Ludwig Marxer

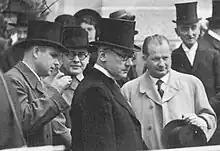
Marxer (right) with Alois Vogt, Otto Schaedler and Josef Hoop, around 1938.

Marxer entered politics as a member of the Progressive Citizens' Party and was briefly the president of the party. Following the January 1926 Liechtenstein general election a government crisis started as the governing Christian-Social People's Party refused to elect Marxer to government, which resulted in early elections being called and his resignation as party president.